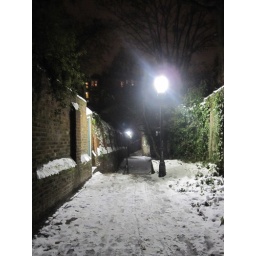
street to my house in the neige :)